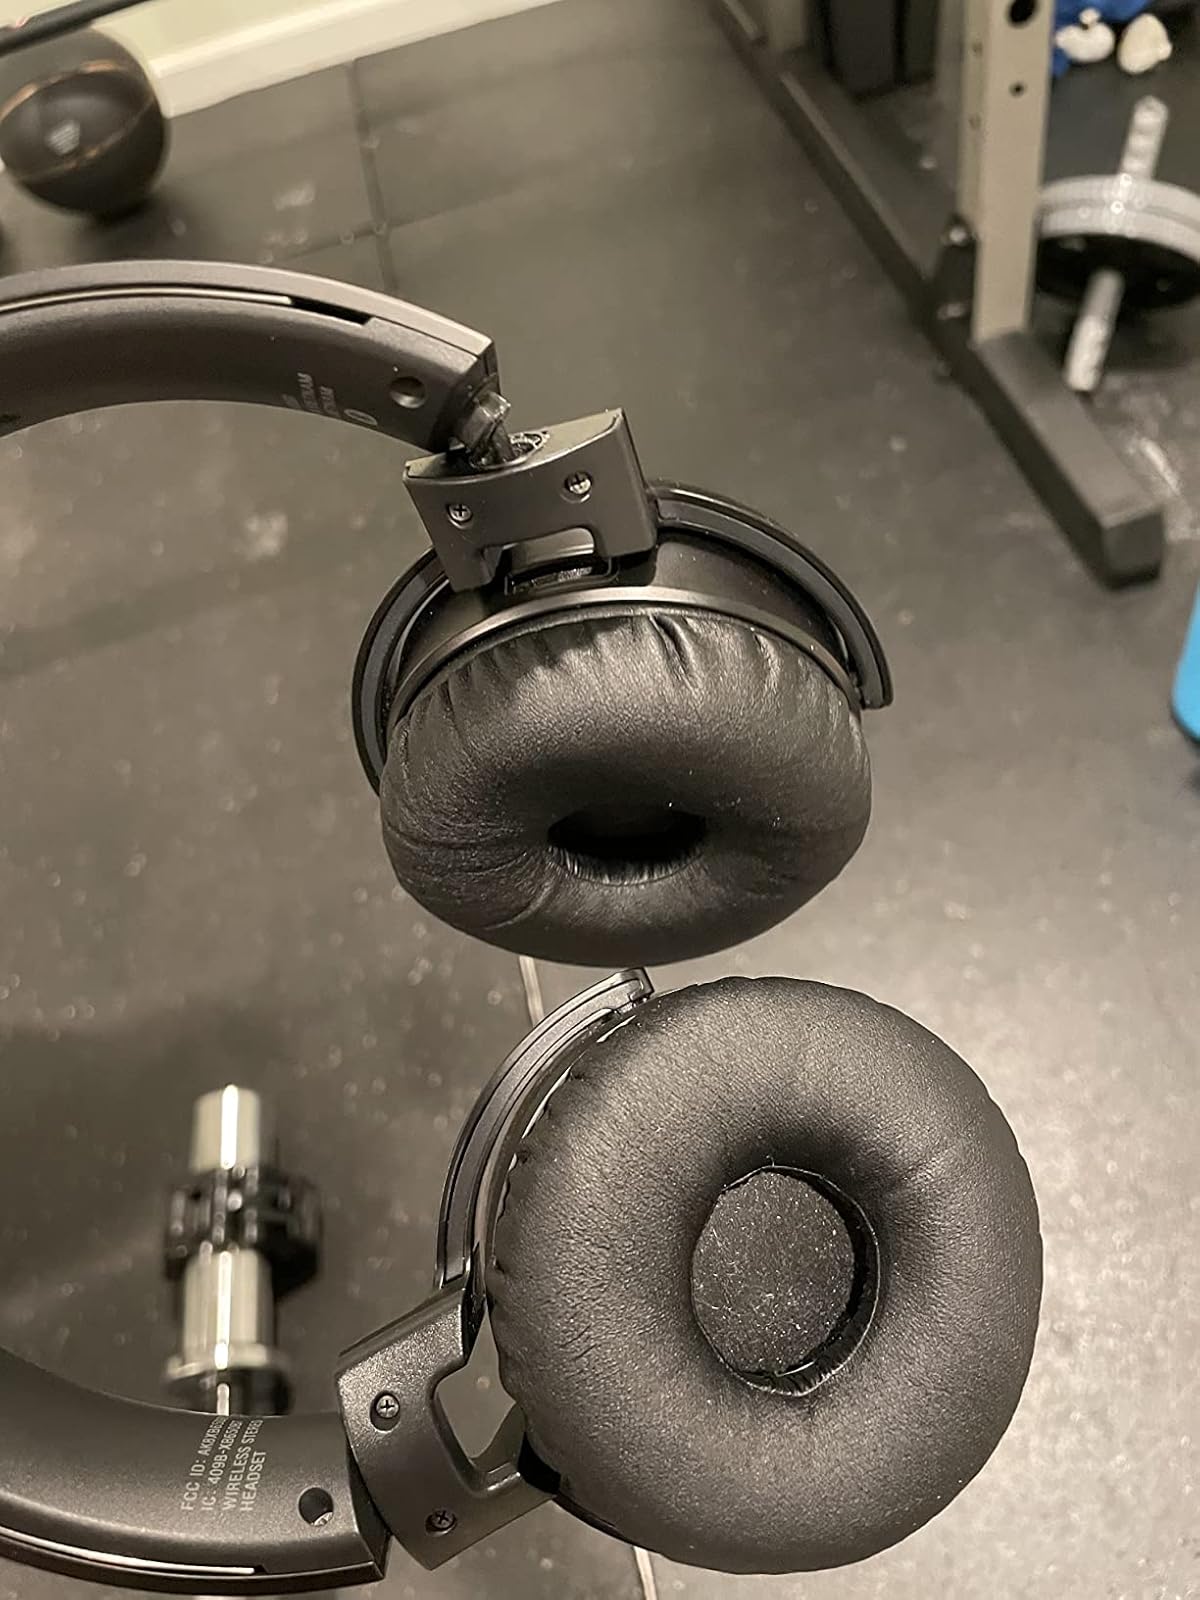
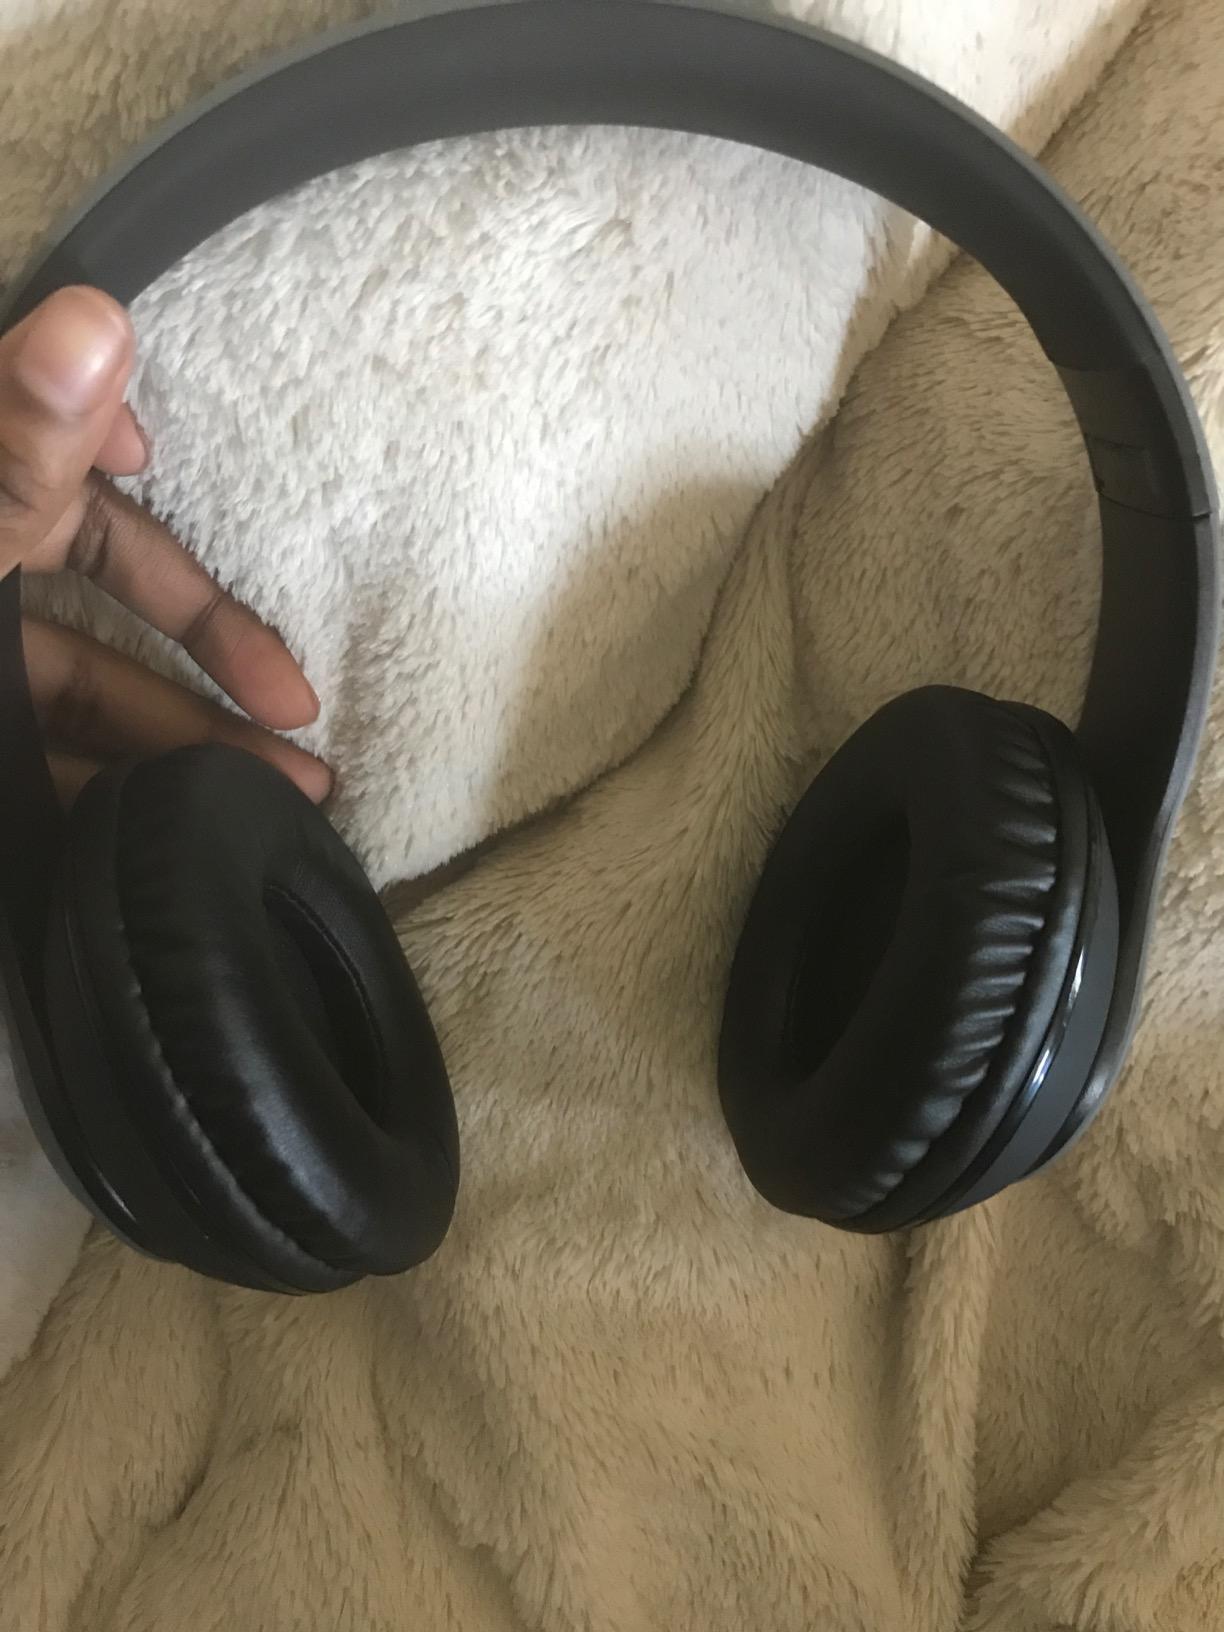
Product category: headphones
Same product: no